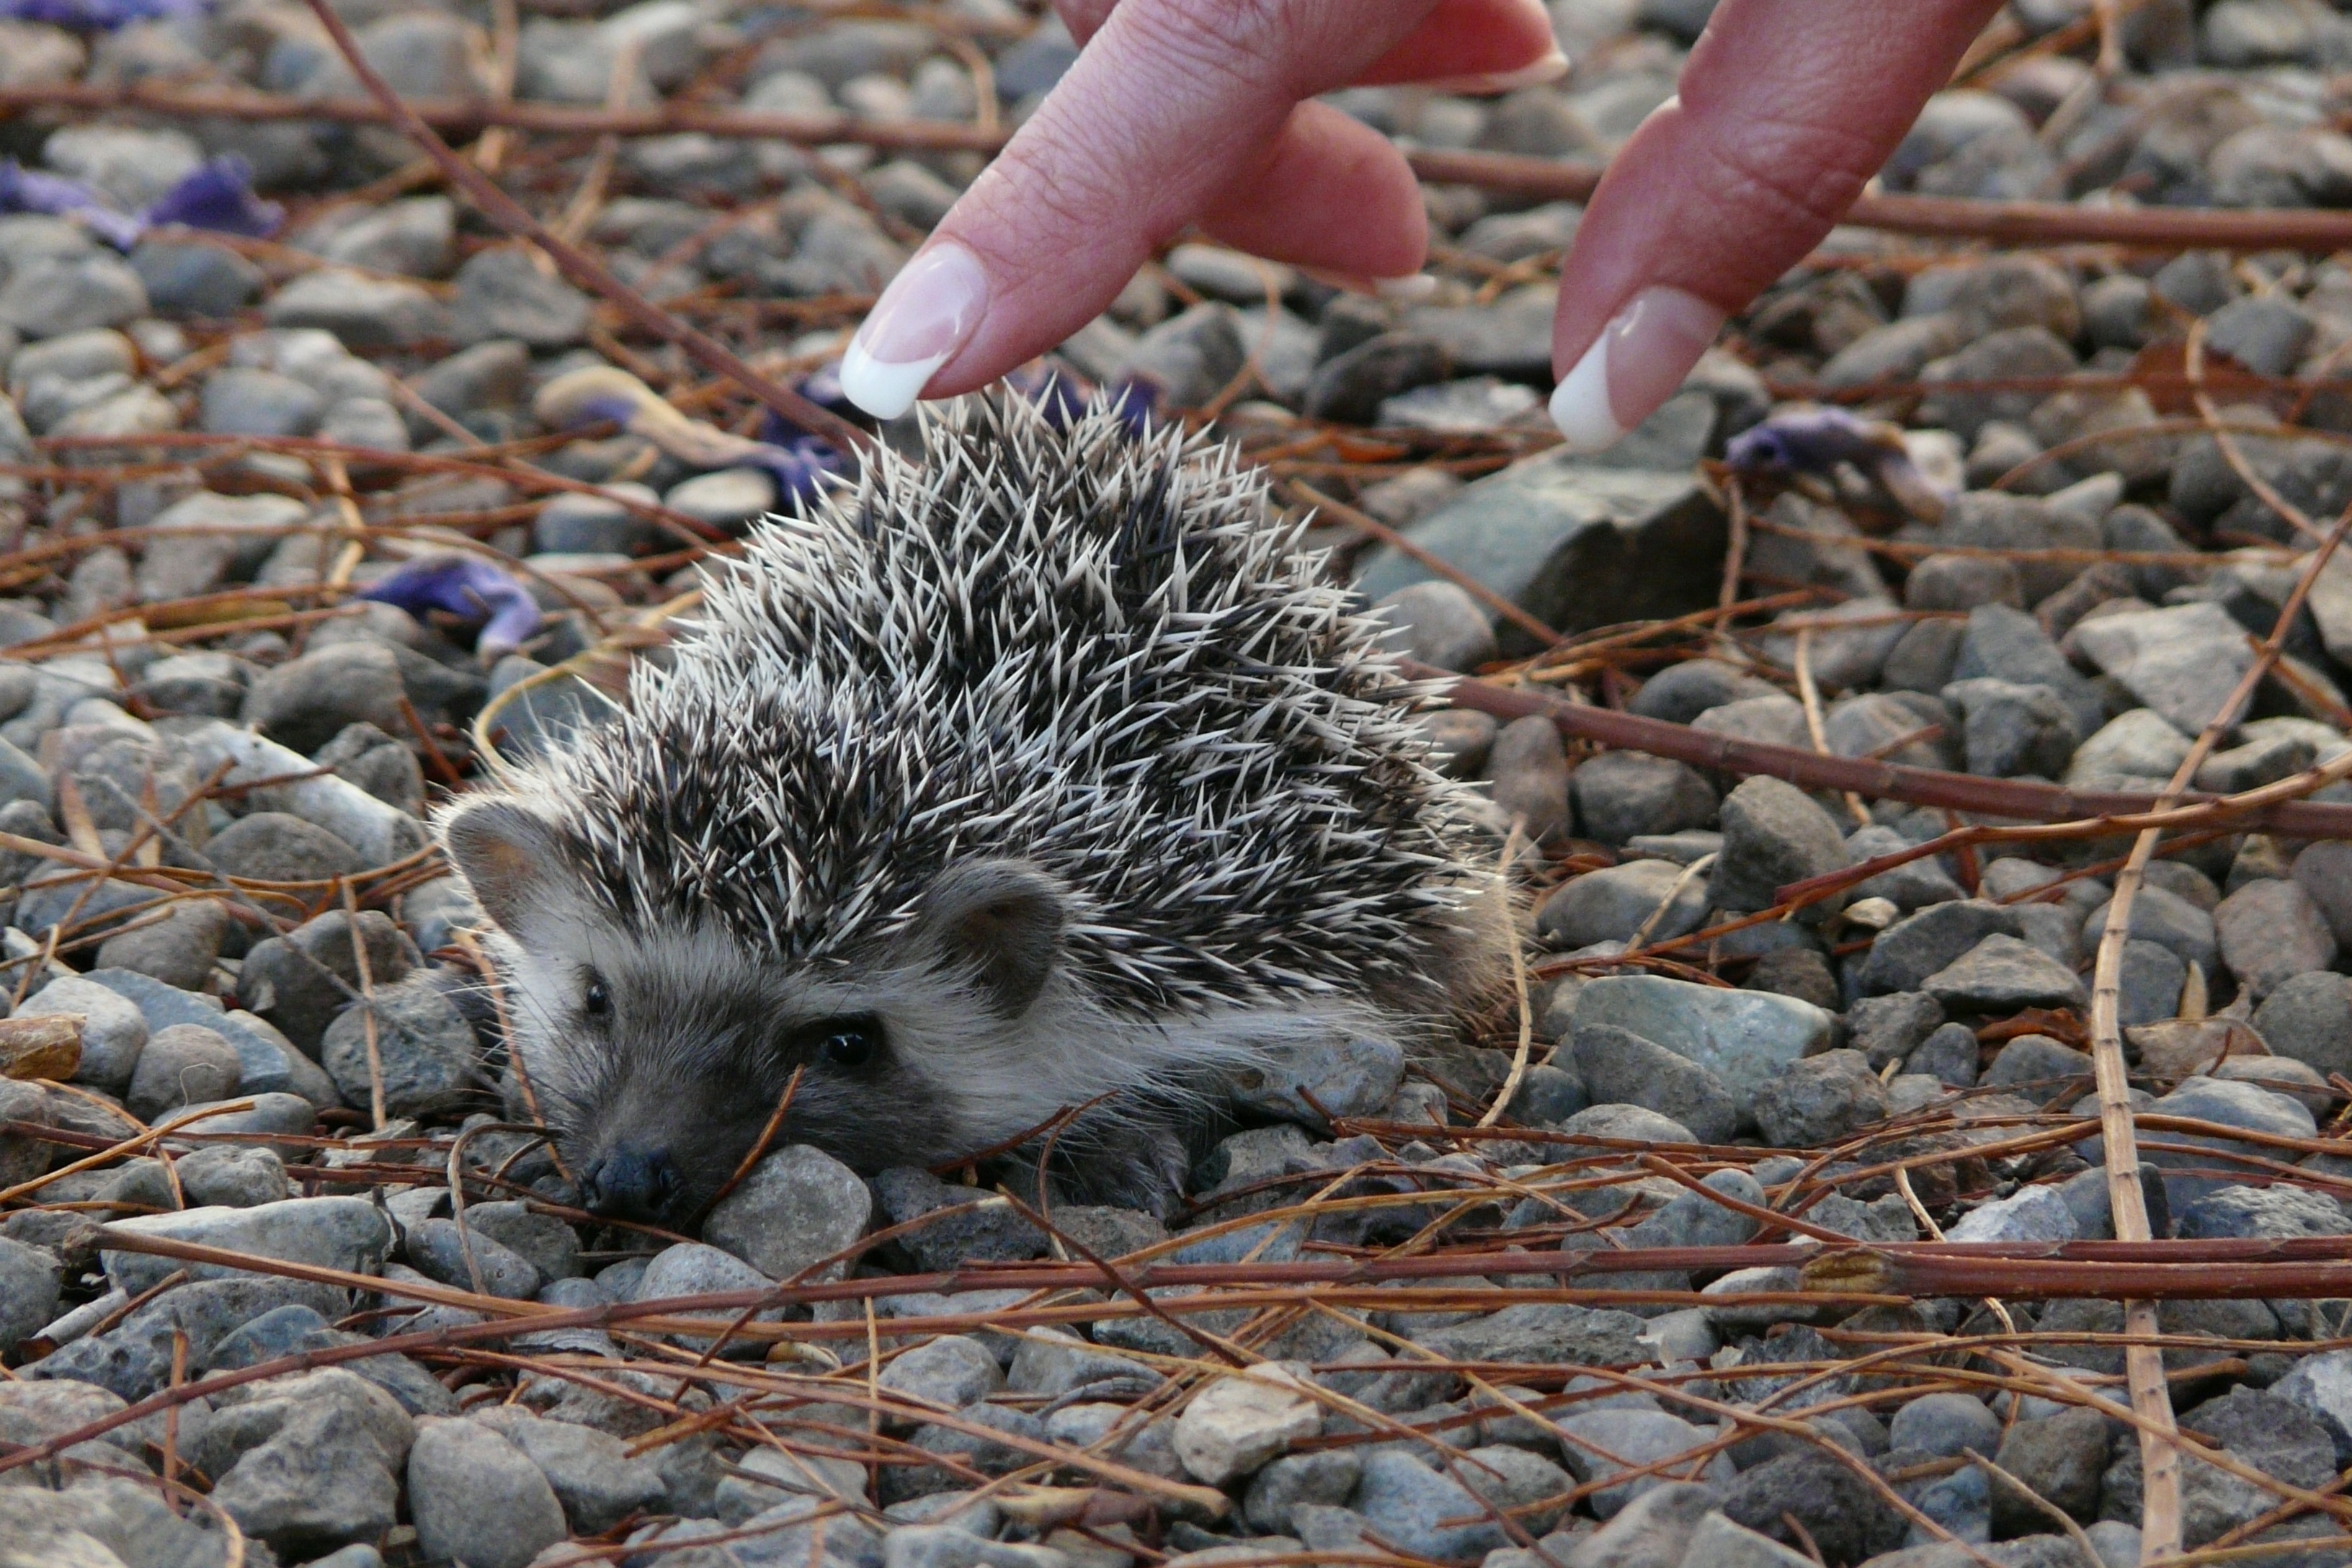
prickly, animal, cute, wildlife, finger, small, mammal, baby, fauna, face, nose, hedgehog, head, tiny, vertebrate, animal world, wildlife photography, spur, hannah, wild animals, porcupine, big ears, finger nail, echidna, erinaceidae, domesticated hedgehog